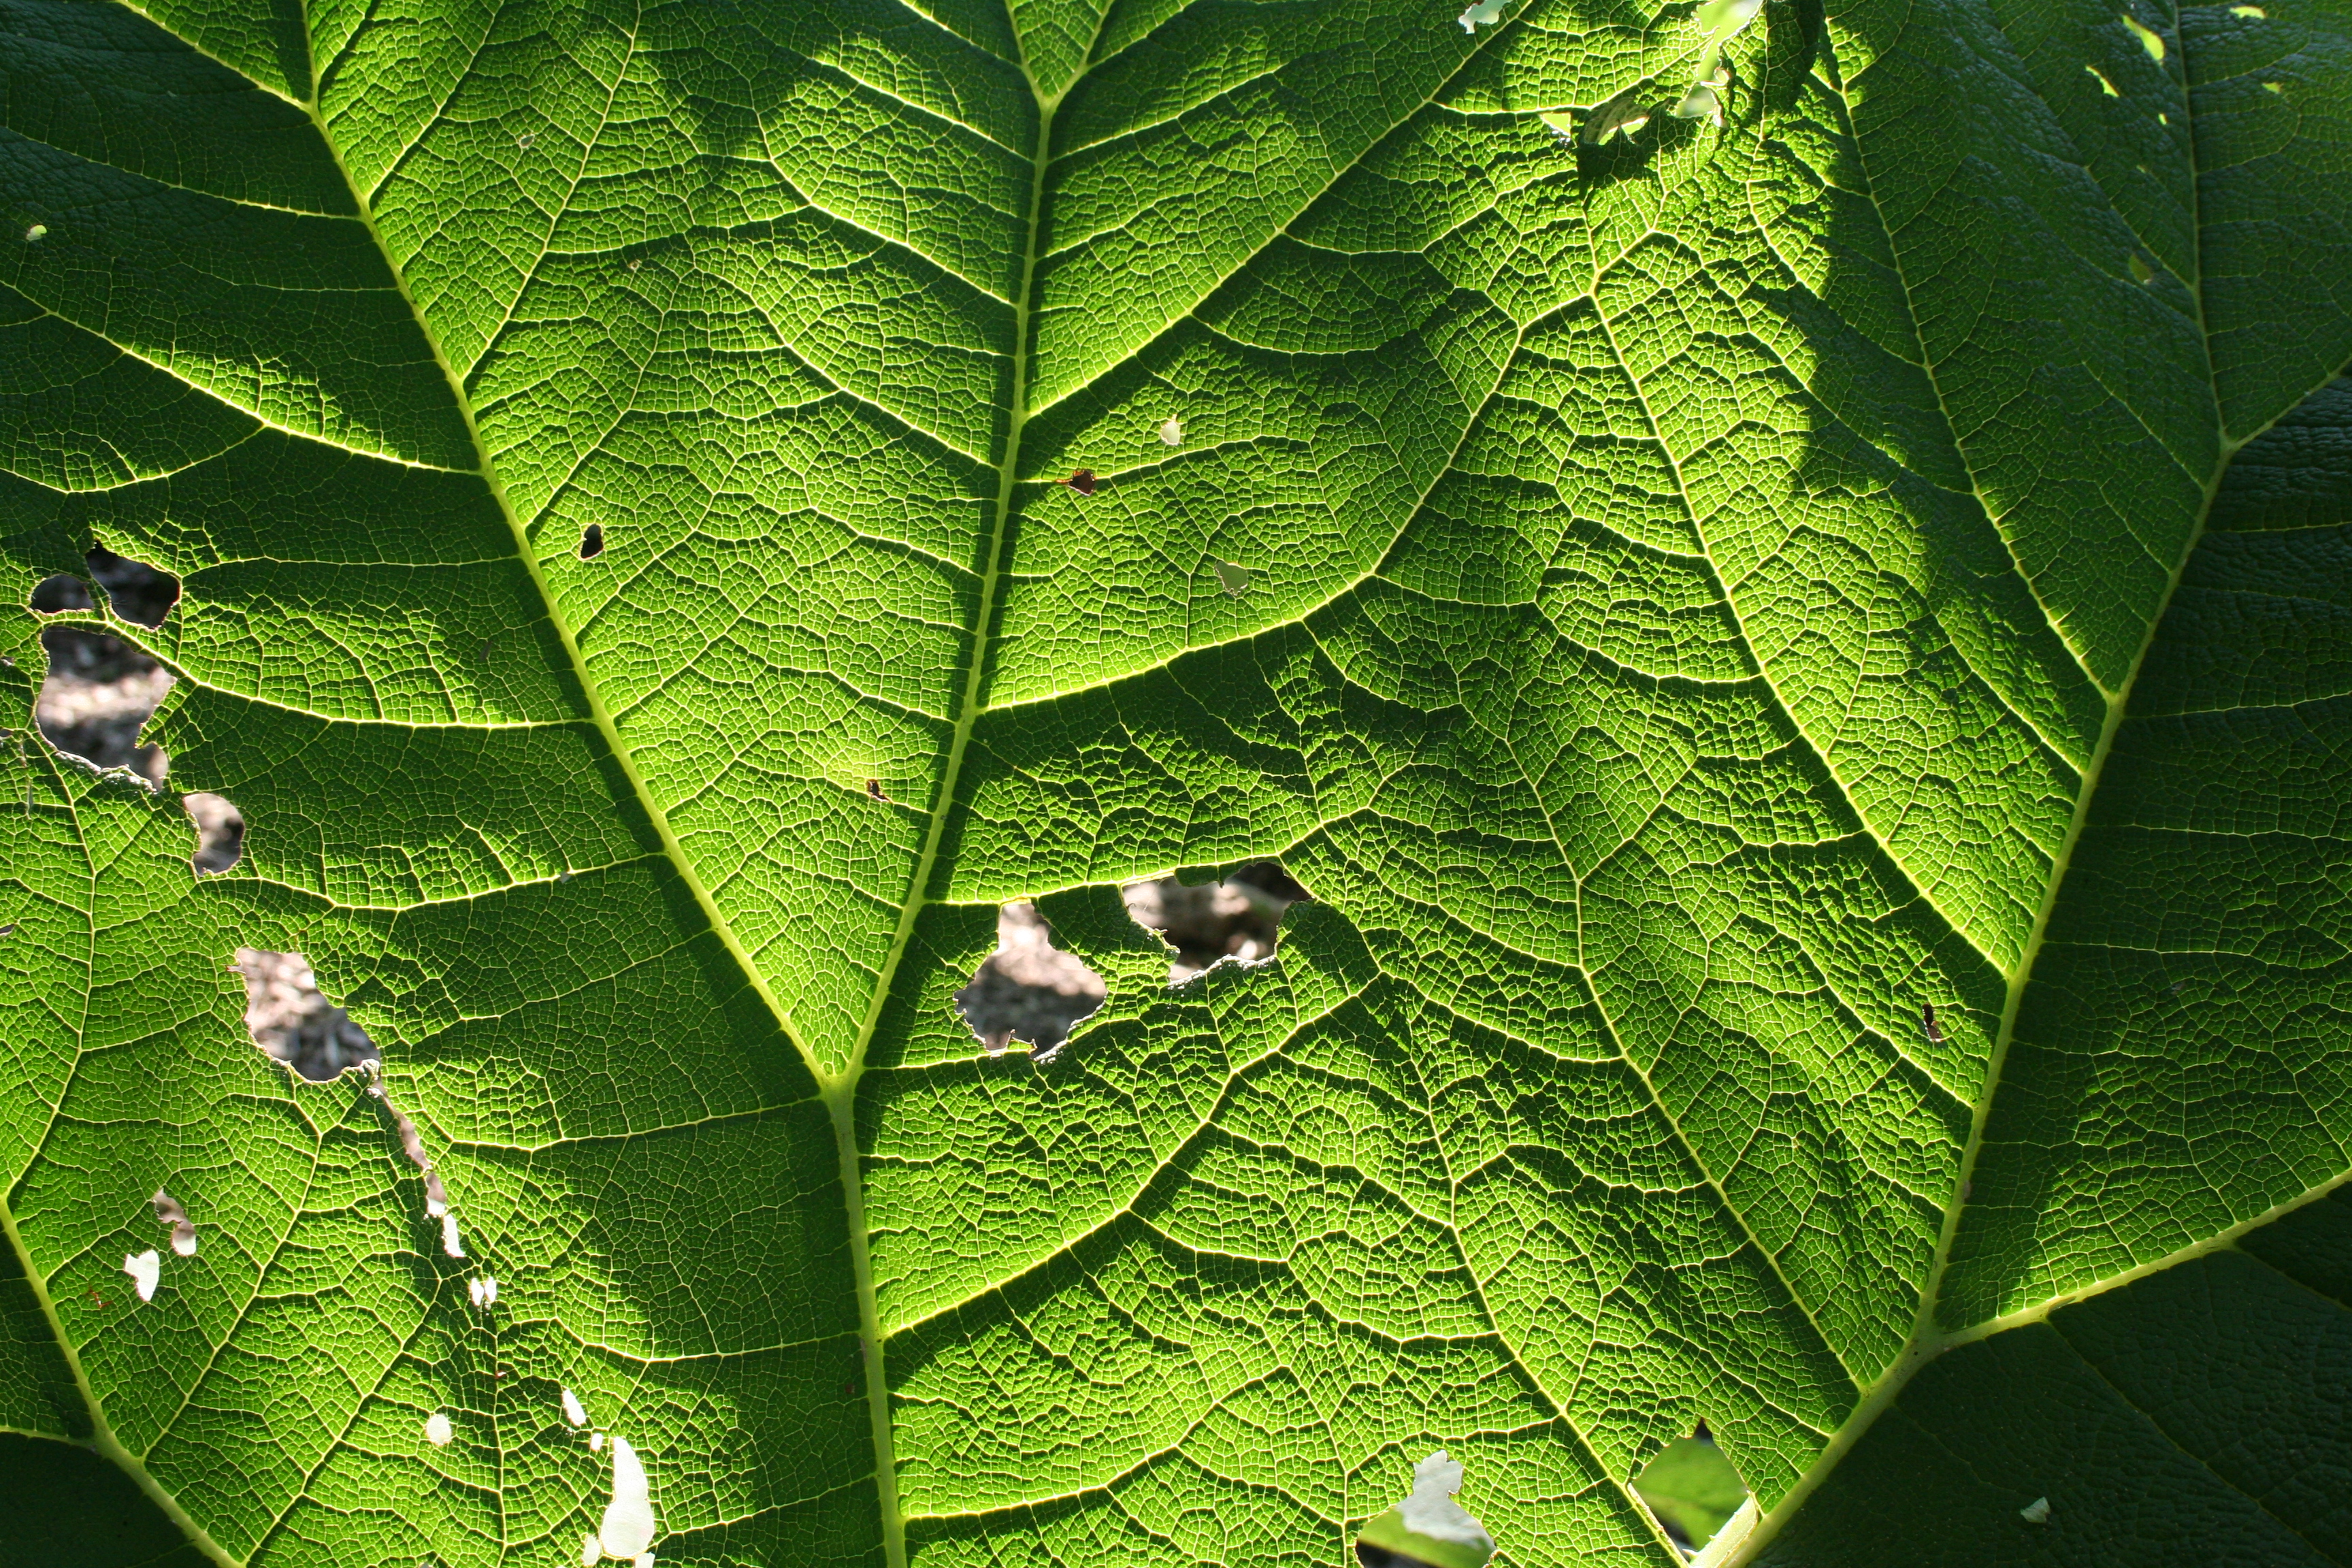
blatt, photosynthese, leaf, green, plant, vegetation, close up, organism, plant stem, herb, plant pathology, macro photography